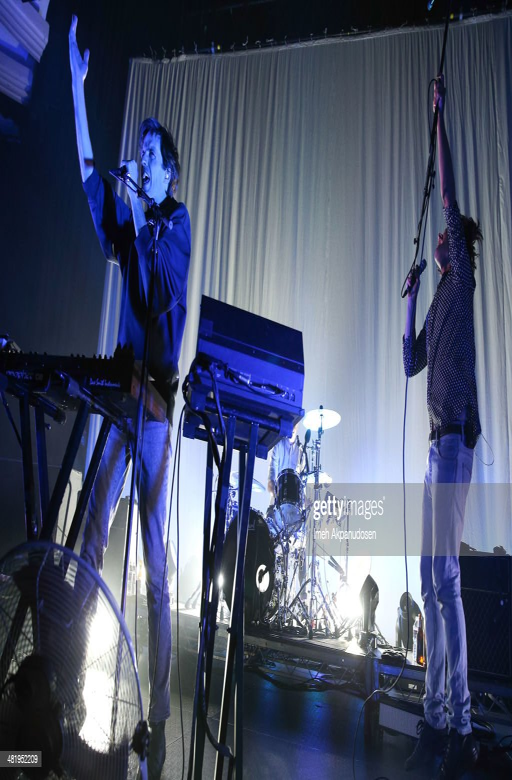
composer , person , and composer performs .